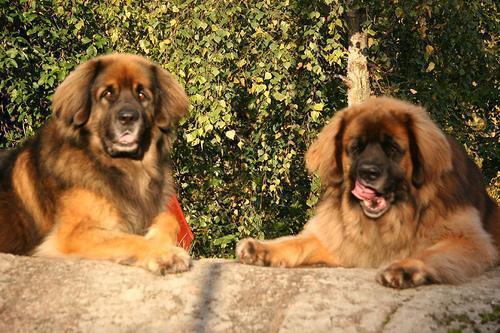
Leonberg